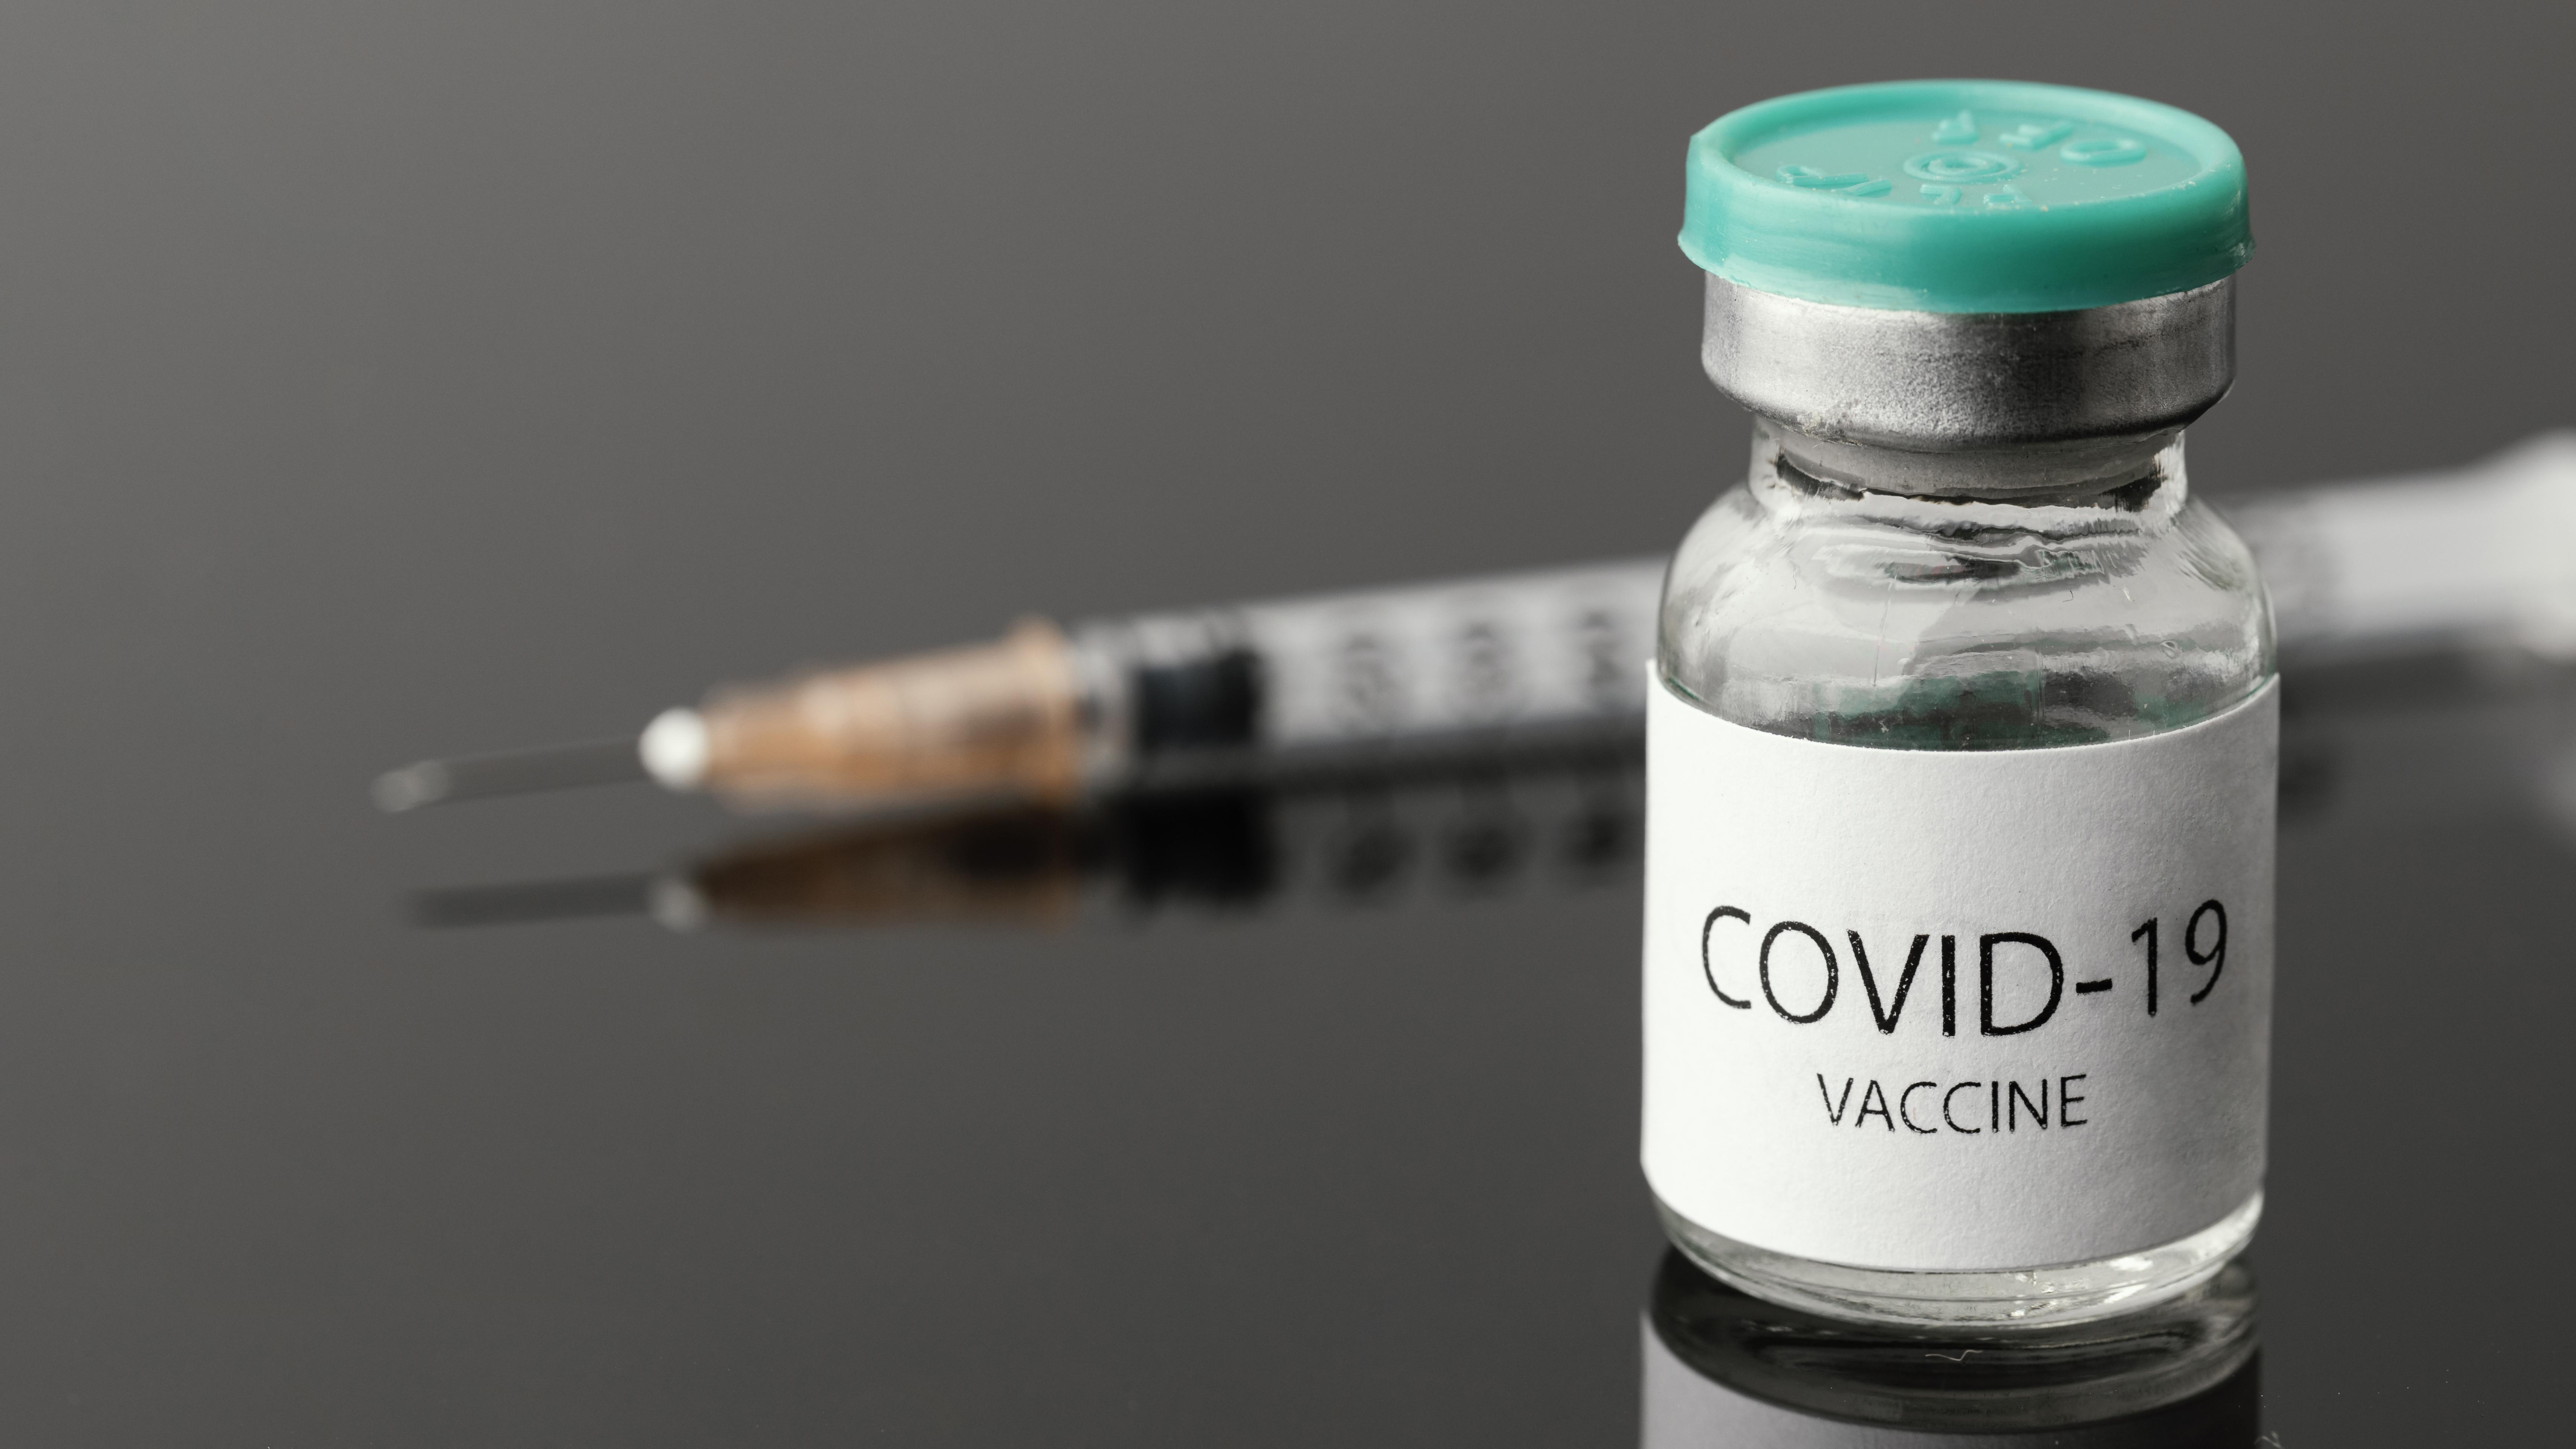
corona, vaccination, health, liquid, eye, cosmetics, fluid, handwriting, writing instrument accessory, bottle, font, Tints and shades, solution, plant, chemical compound, personal care, Solvent, electric blue, ink, service, bottle cap, stationery, paint, eye liner, fashion accessory, brand, drink, writing implement, still life photography, metal, office supplies, macro photography, paper product